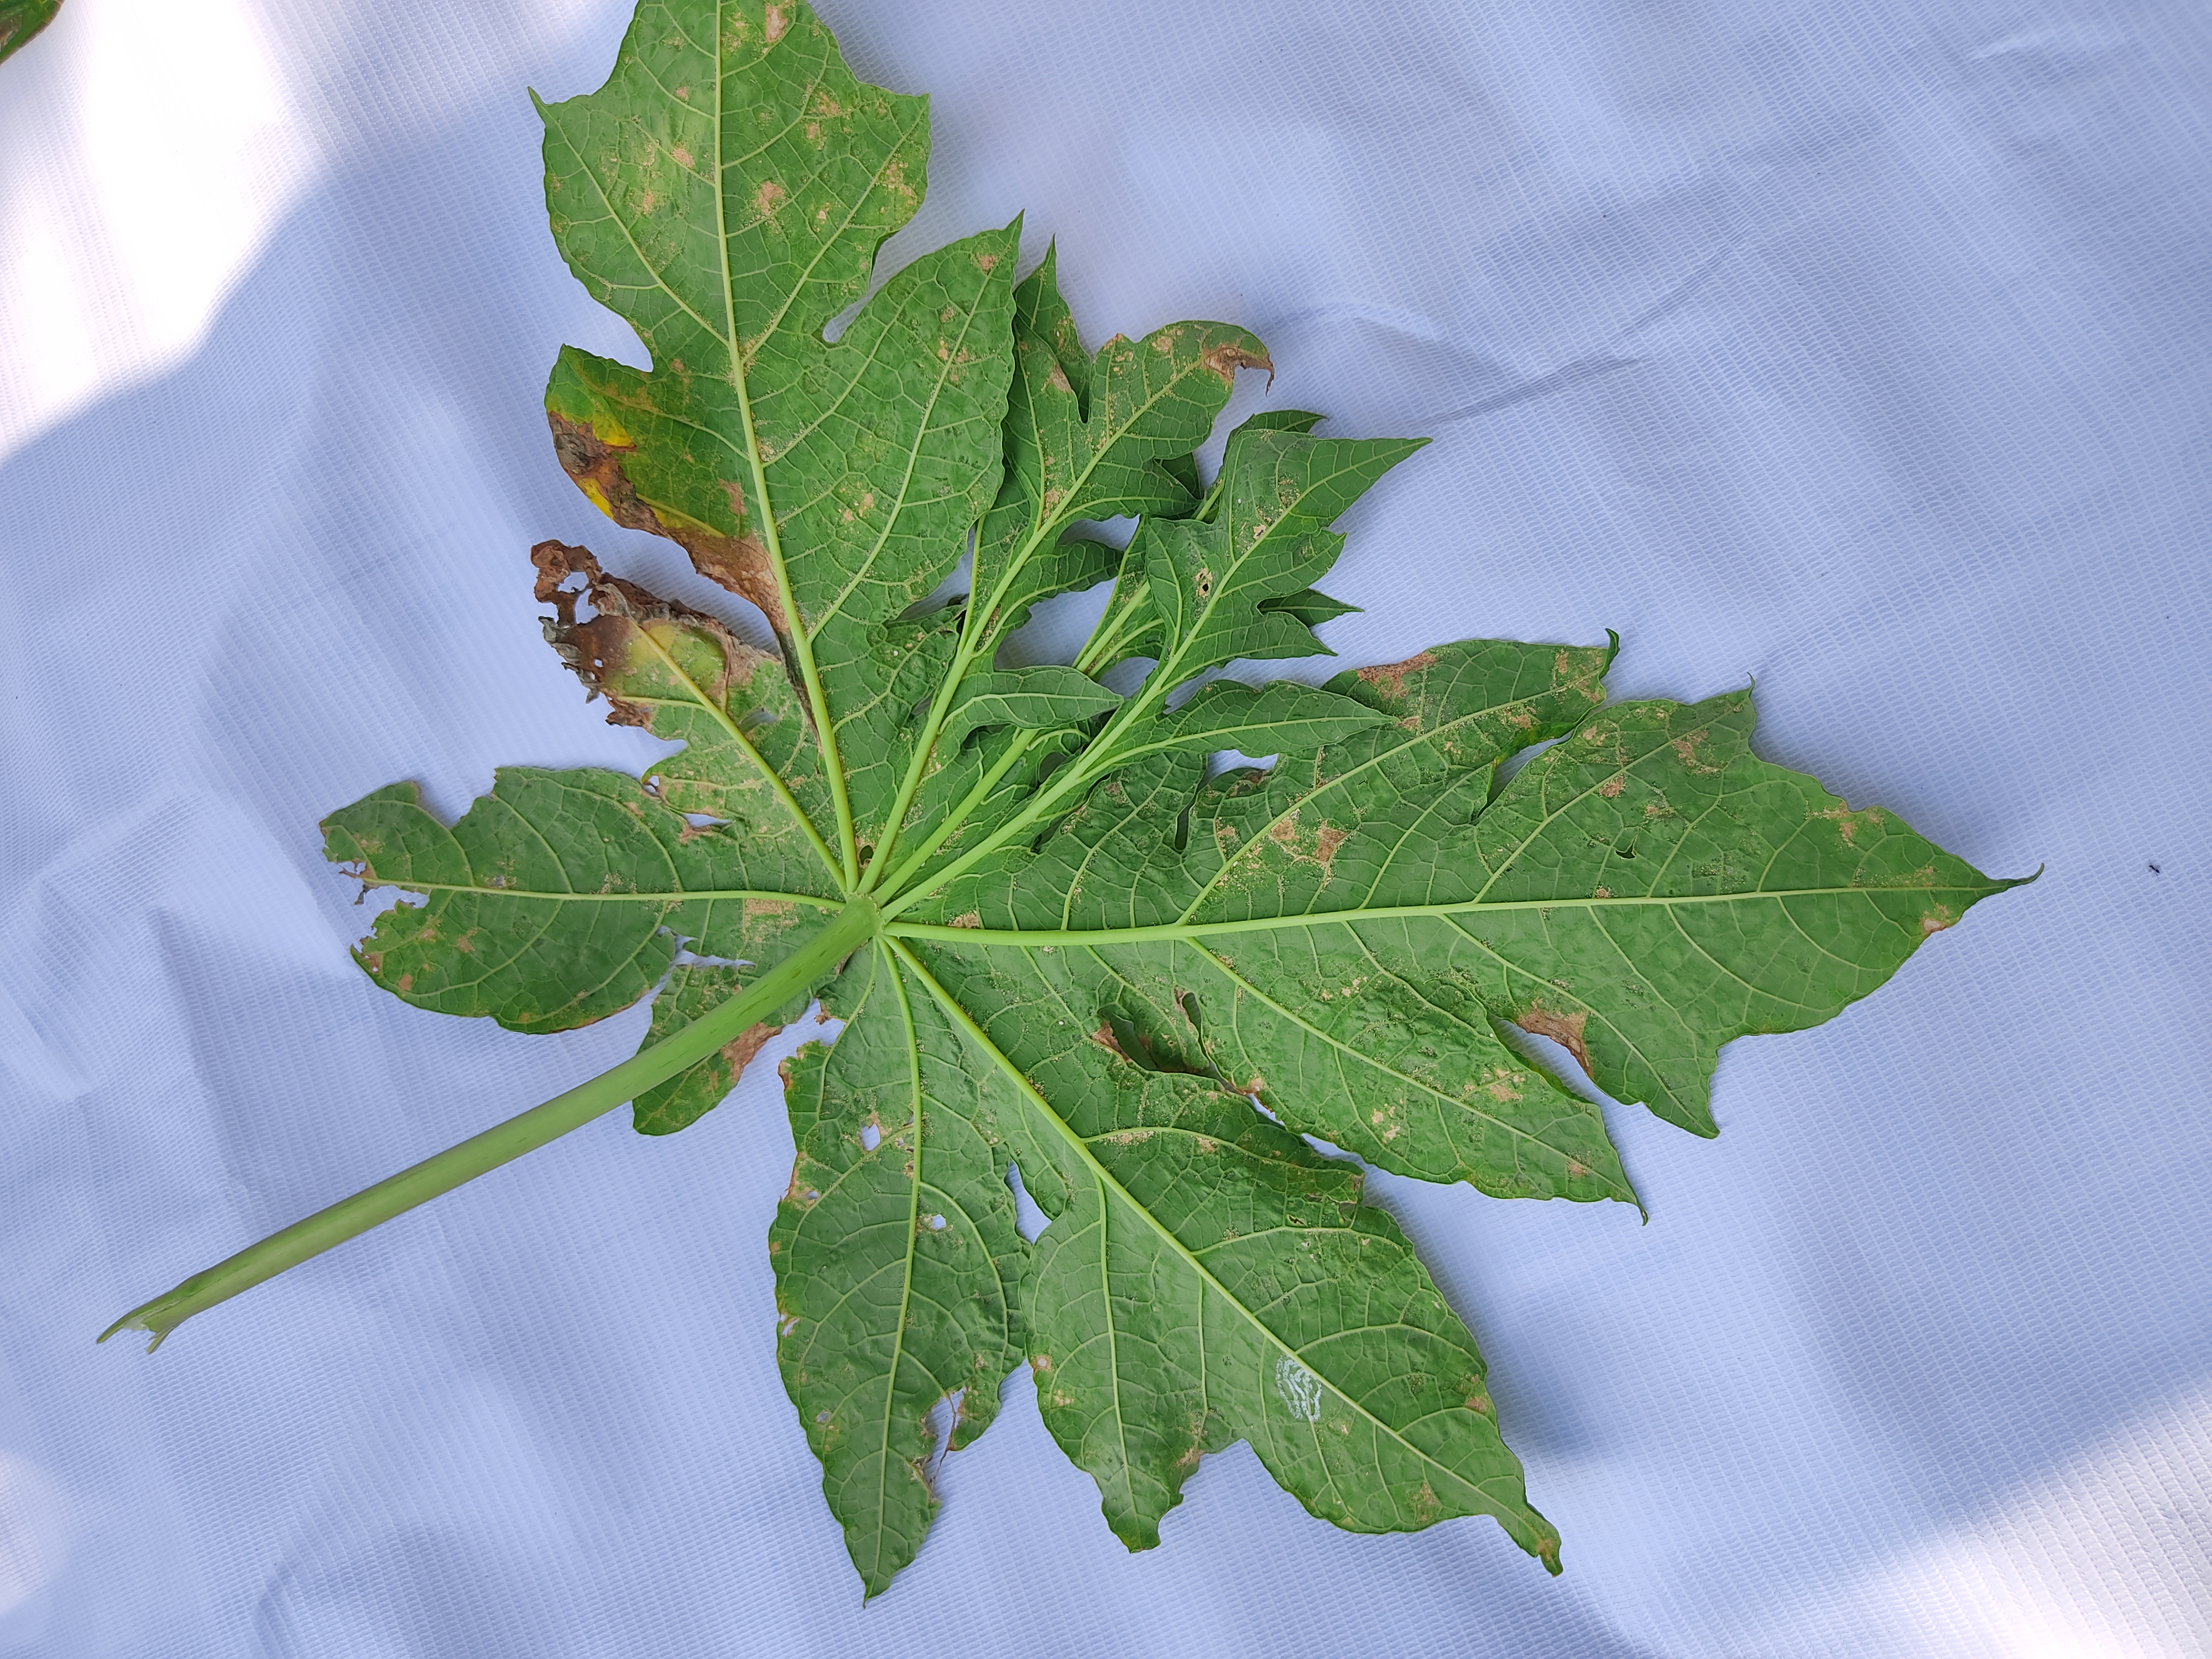
Label: Mite Disease